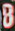
Number: 8